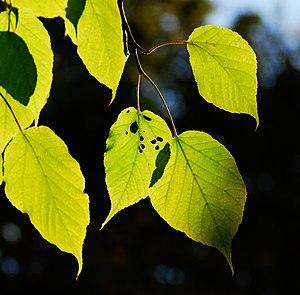
Arboretum du Breuil, Parc de Vincennes, Paris
L'érable du Père David est une espèce d'érable appartenant à la section Macrantha de la classification des érables. Originaire de Chine, il appartient aussi à la catégorie des érables à peau de serpent.